Shore power

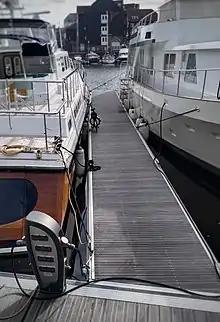
Small boats using 240v 16amp IEC 60309 for shore power connections

The amount of power required can be relatively large, for example for visiting Cruise Ships to cold-iron, the port of Flåm in Norway fitted a system capable of supplying 16 Megavolt-amperes to a ship, the port of San-Diego is capable of suppying three ships at time at these power levels and additionally has a High-voltage shore connection